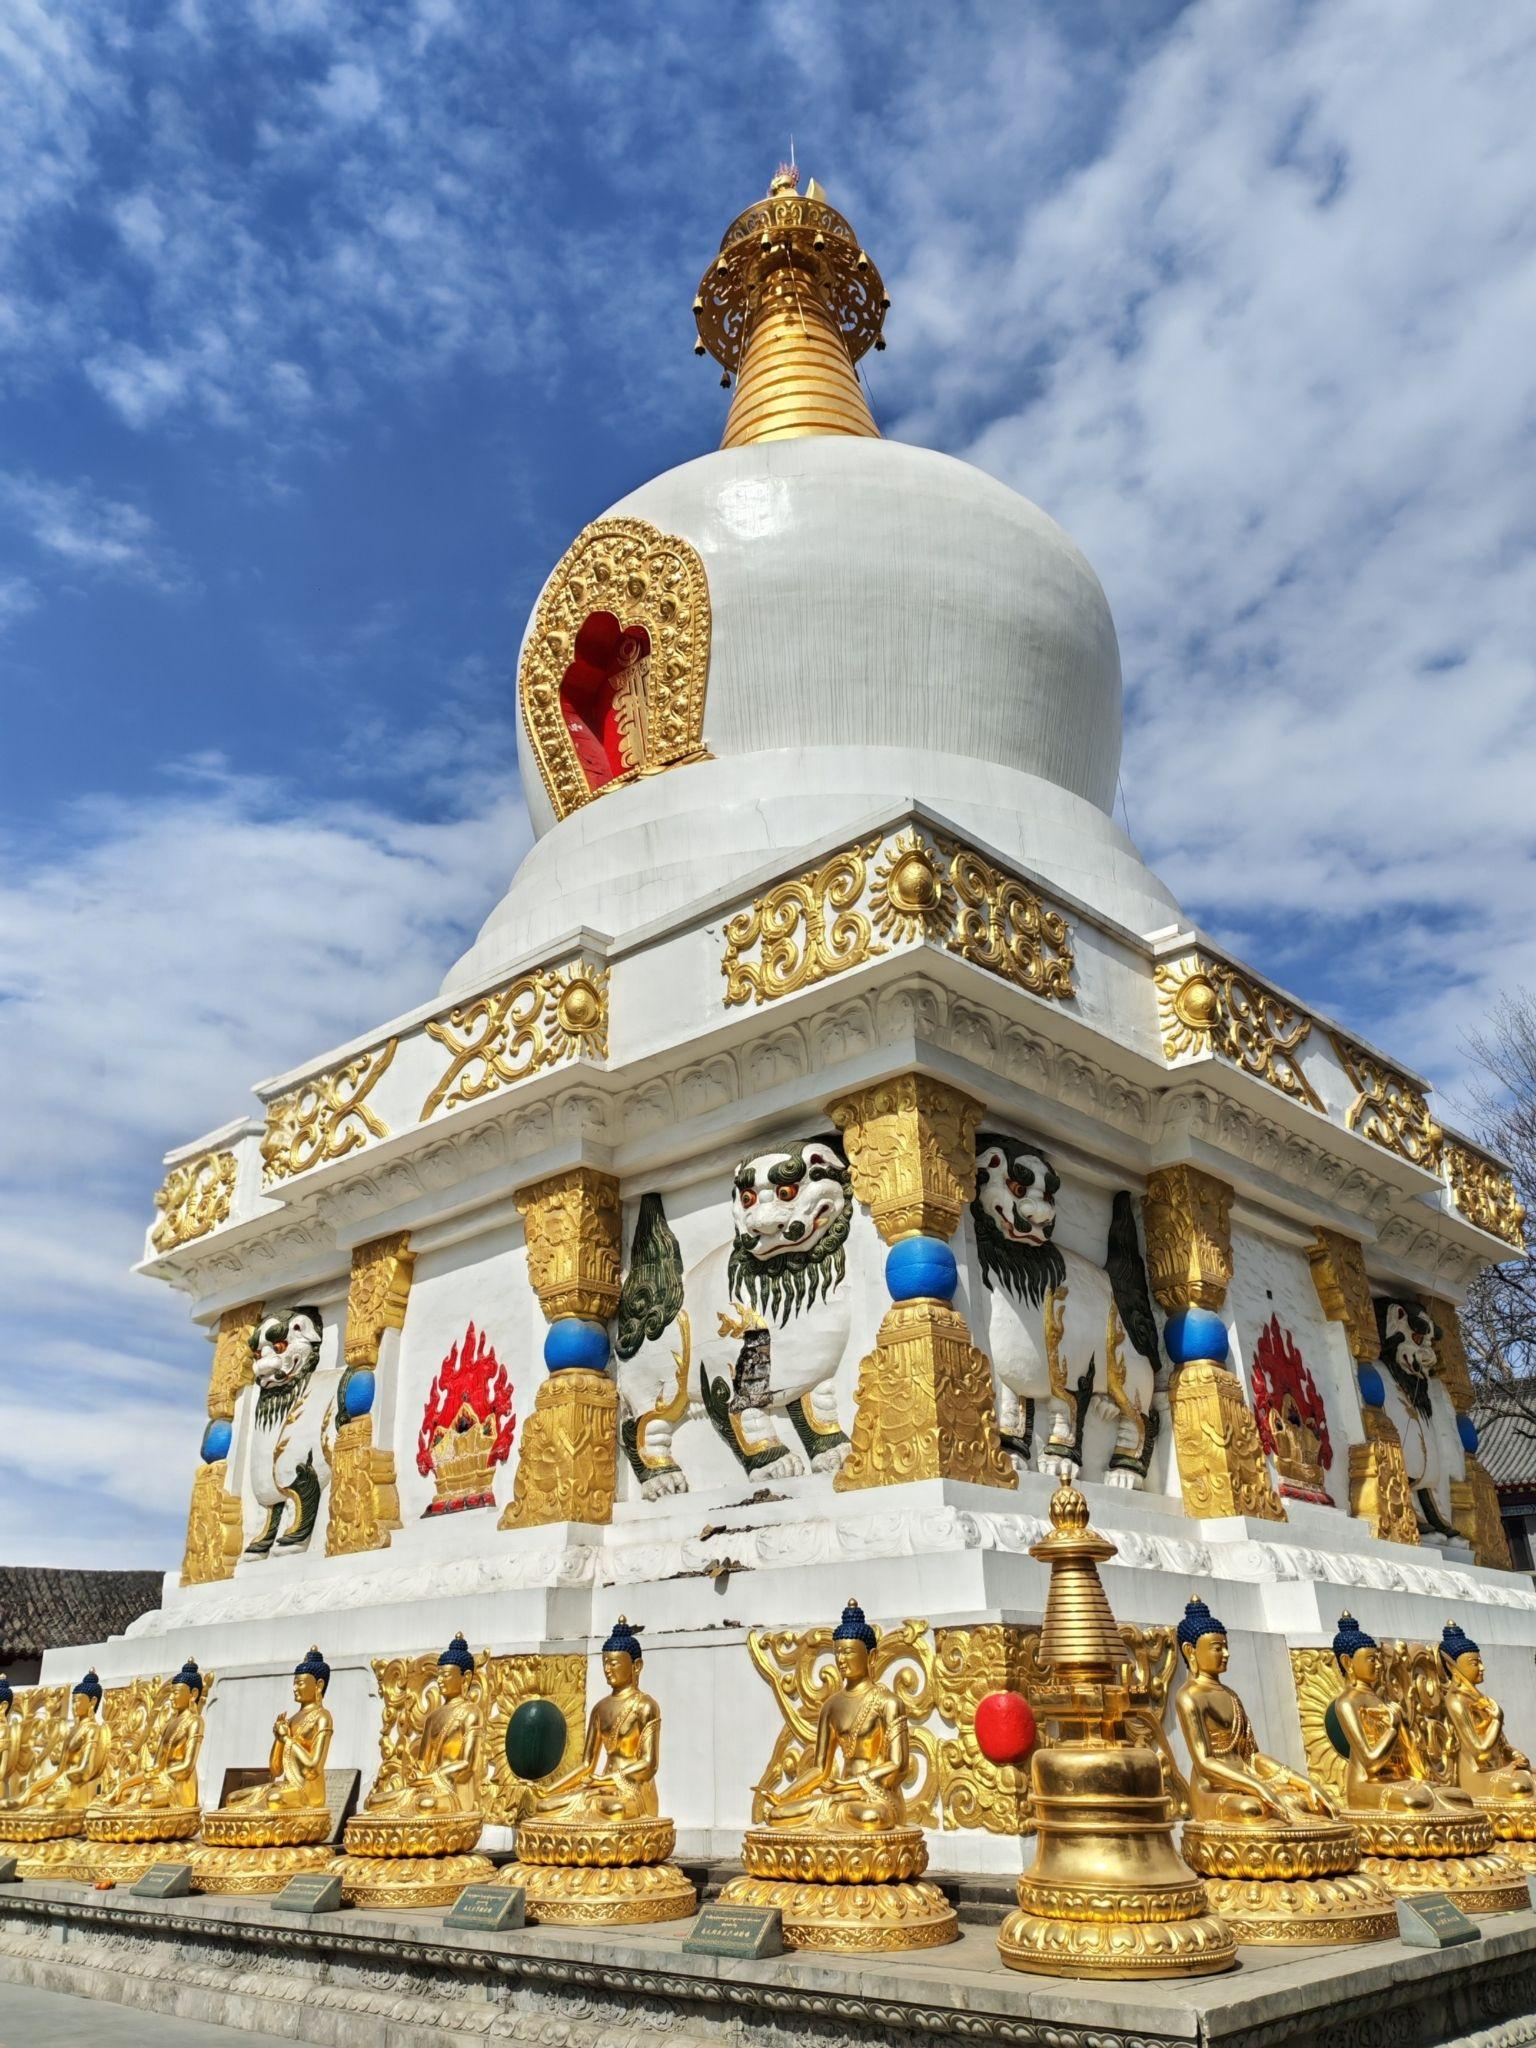
地标名称：北塔
所在城市：沈阳市·皇姑区